Pablum

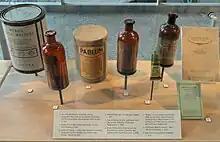
1935 can of Pablum (center left) exhibited at the Indiana State Museum, 2011

Pablum is a processed cereal for infants originally marketed and co-created by the Mead Johnson & Company in 1931. The product was developed at the Hospital for Sick Children in Toronto to combat infant malnutrition.